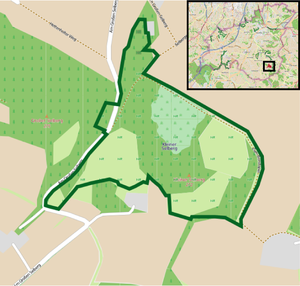
Vlotho - Réserve naturelle Kleiner Selberg - vue d'ensemble